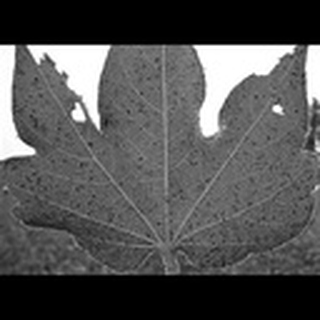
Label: cotton_aphids